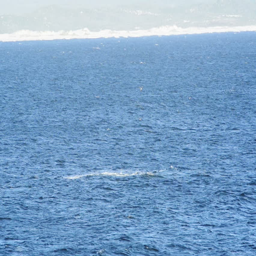
biological species playing in the waters